Telecommunications Industry Association

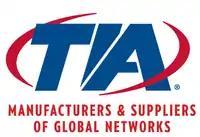
Logo of the Telecommunications Industry Association

The Telecommunications Industry Association (TIA) is accredited by the American National Standards Institute (ANSI) to develop voluntary, consensus-based industry standards for a wide variety of information and communication technology (ICT) products, and currently represents nearly 400 companies. TIA's Standards and Technology Department operates twelve engineering committees, which develop guidelines for private radio equipment, cellular towers, data terminals, satellites, telephone terminal equipment, accessibility, VoIP devices, structured cabling, data centers, mobile device communications, multimedia multicast, vehicular telematics, healthcare ICT, machine to machine communications, and smart utility networks.